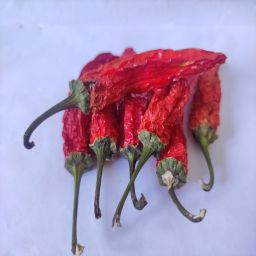
Crop: New Mexico Green Chile
Quality: Dried